Winfield S. Cunningham

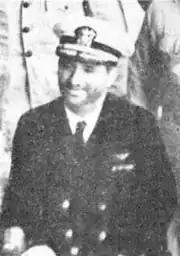
Commander Cunningham as a POW aboard the Japanese transport "Nitta Maru", at Yokohama, Japan, January 1942.

Cunningham and his fellow prisoners were taken aboard the Japanese transport "Nitta Maru" to Shanghai, China by way of Yokohama, Japan. Treatment was harsh – five POWs were executed on board, and the imprisoned contractors left on Wake were later executed. Twice during his captivity, Cunningham attempted to escape and was later recaptured by the Japanese. During his captivity, he lost over 70 pounds. On August 18, 1945, after 1330 days of confinement, the Japanese prison commander announced the end of the war.